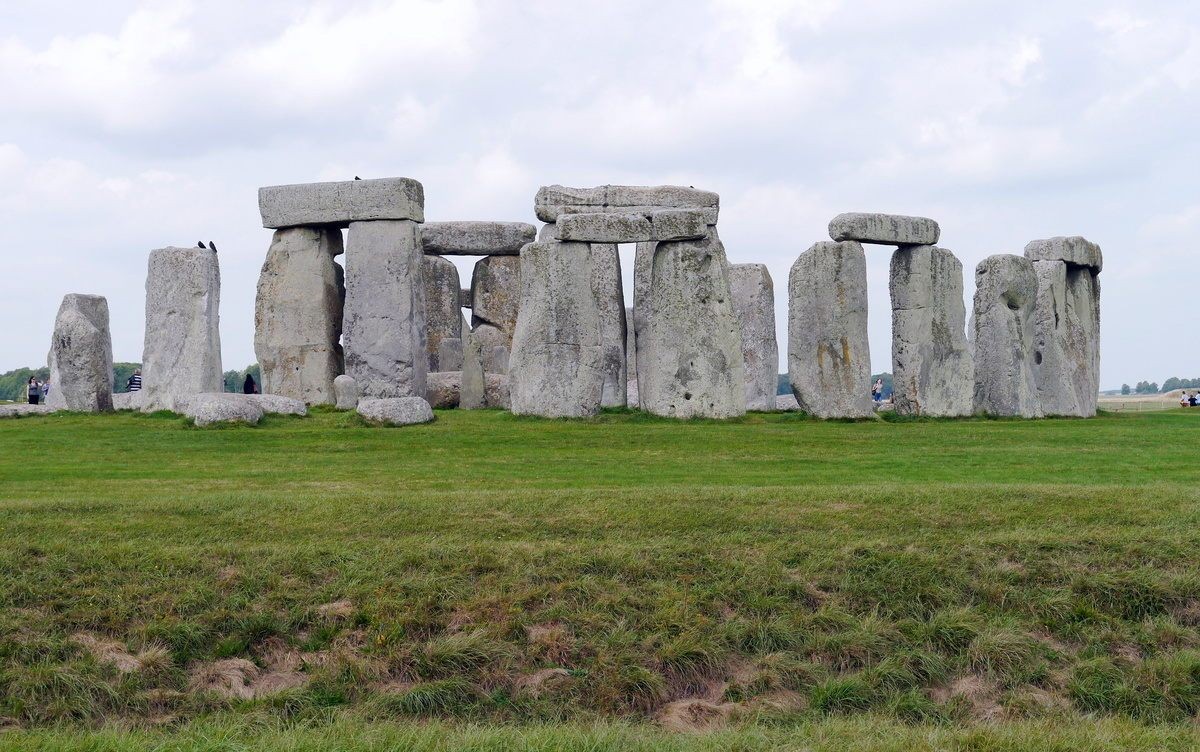
Landmark: Stonehenge